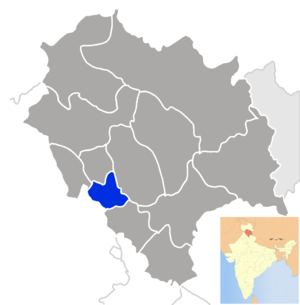
Le District de Bilaspur est un district de l'état de l'Himachal Pradesh en Inde.